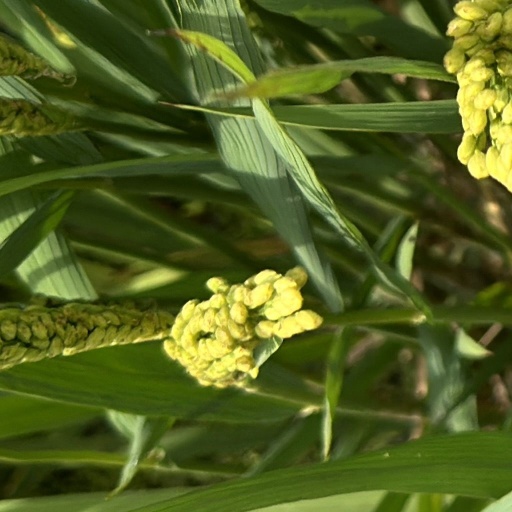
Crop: rice